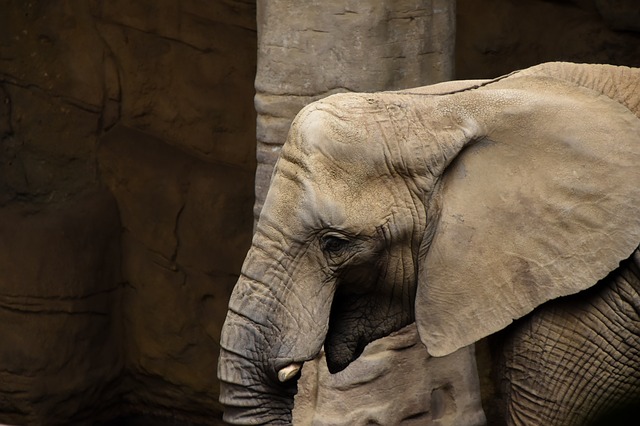
Label: elephant